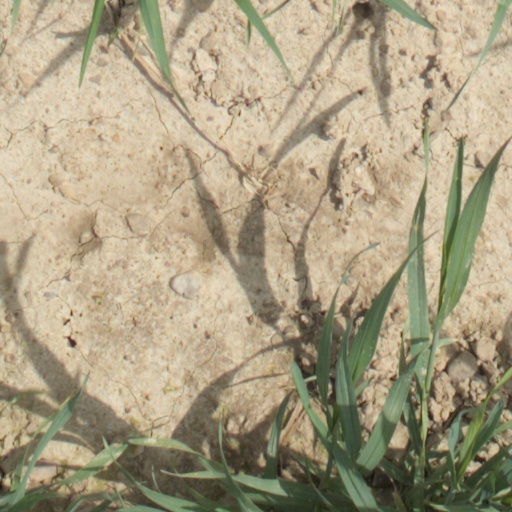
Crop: wheat